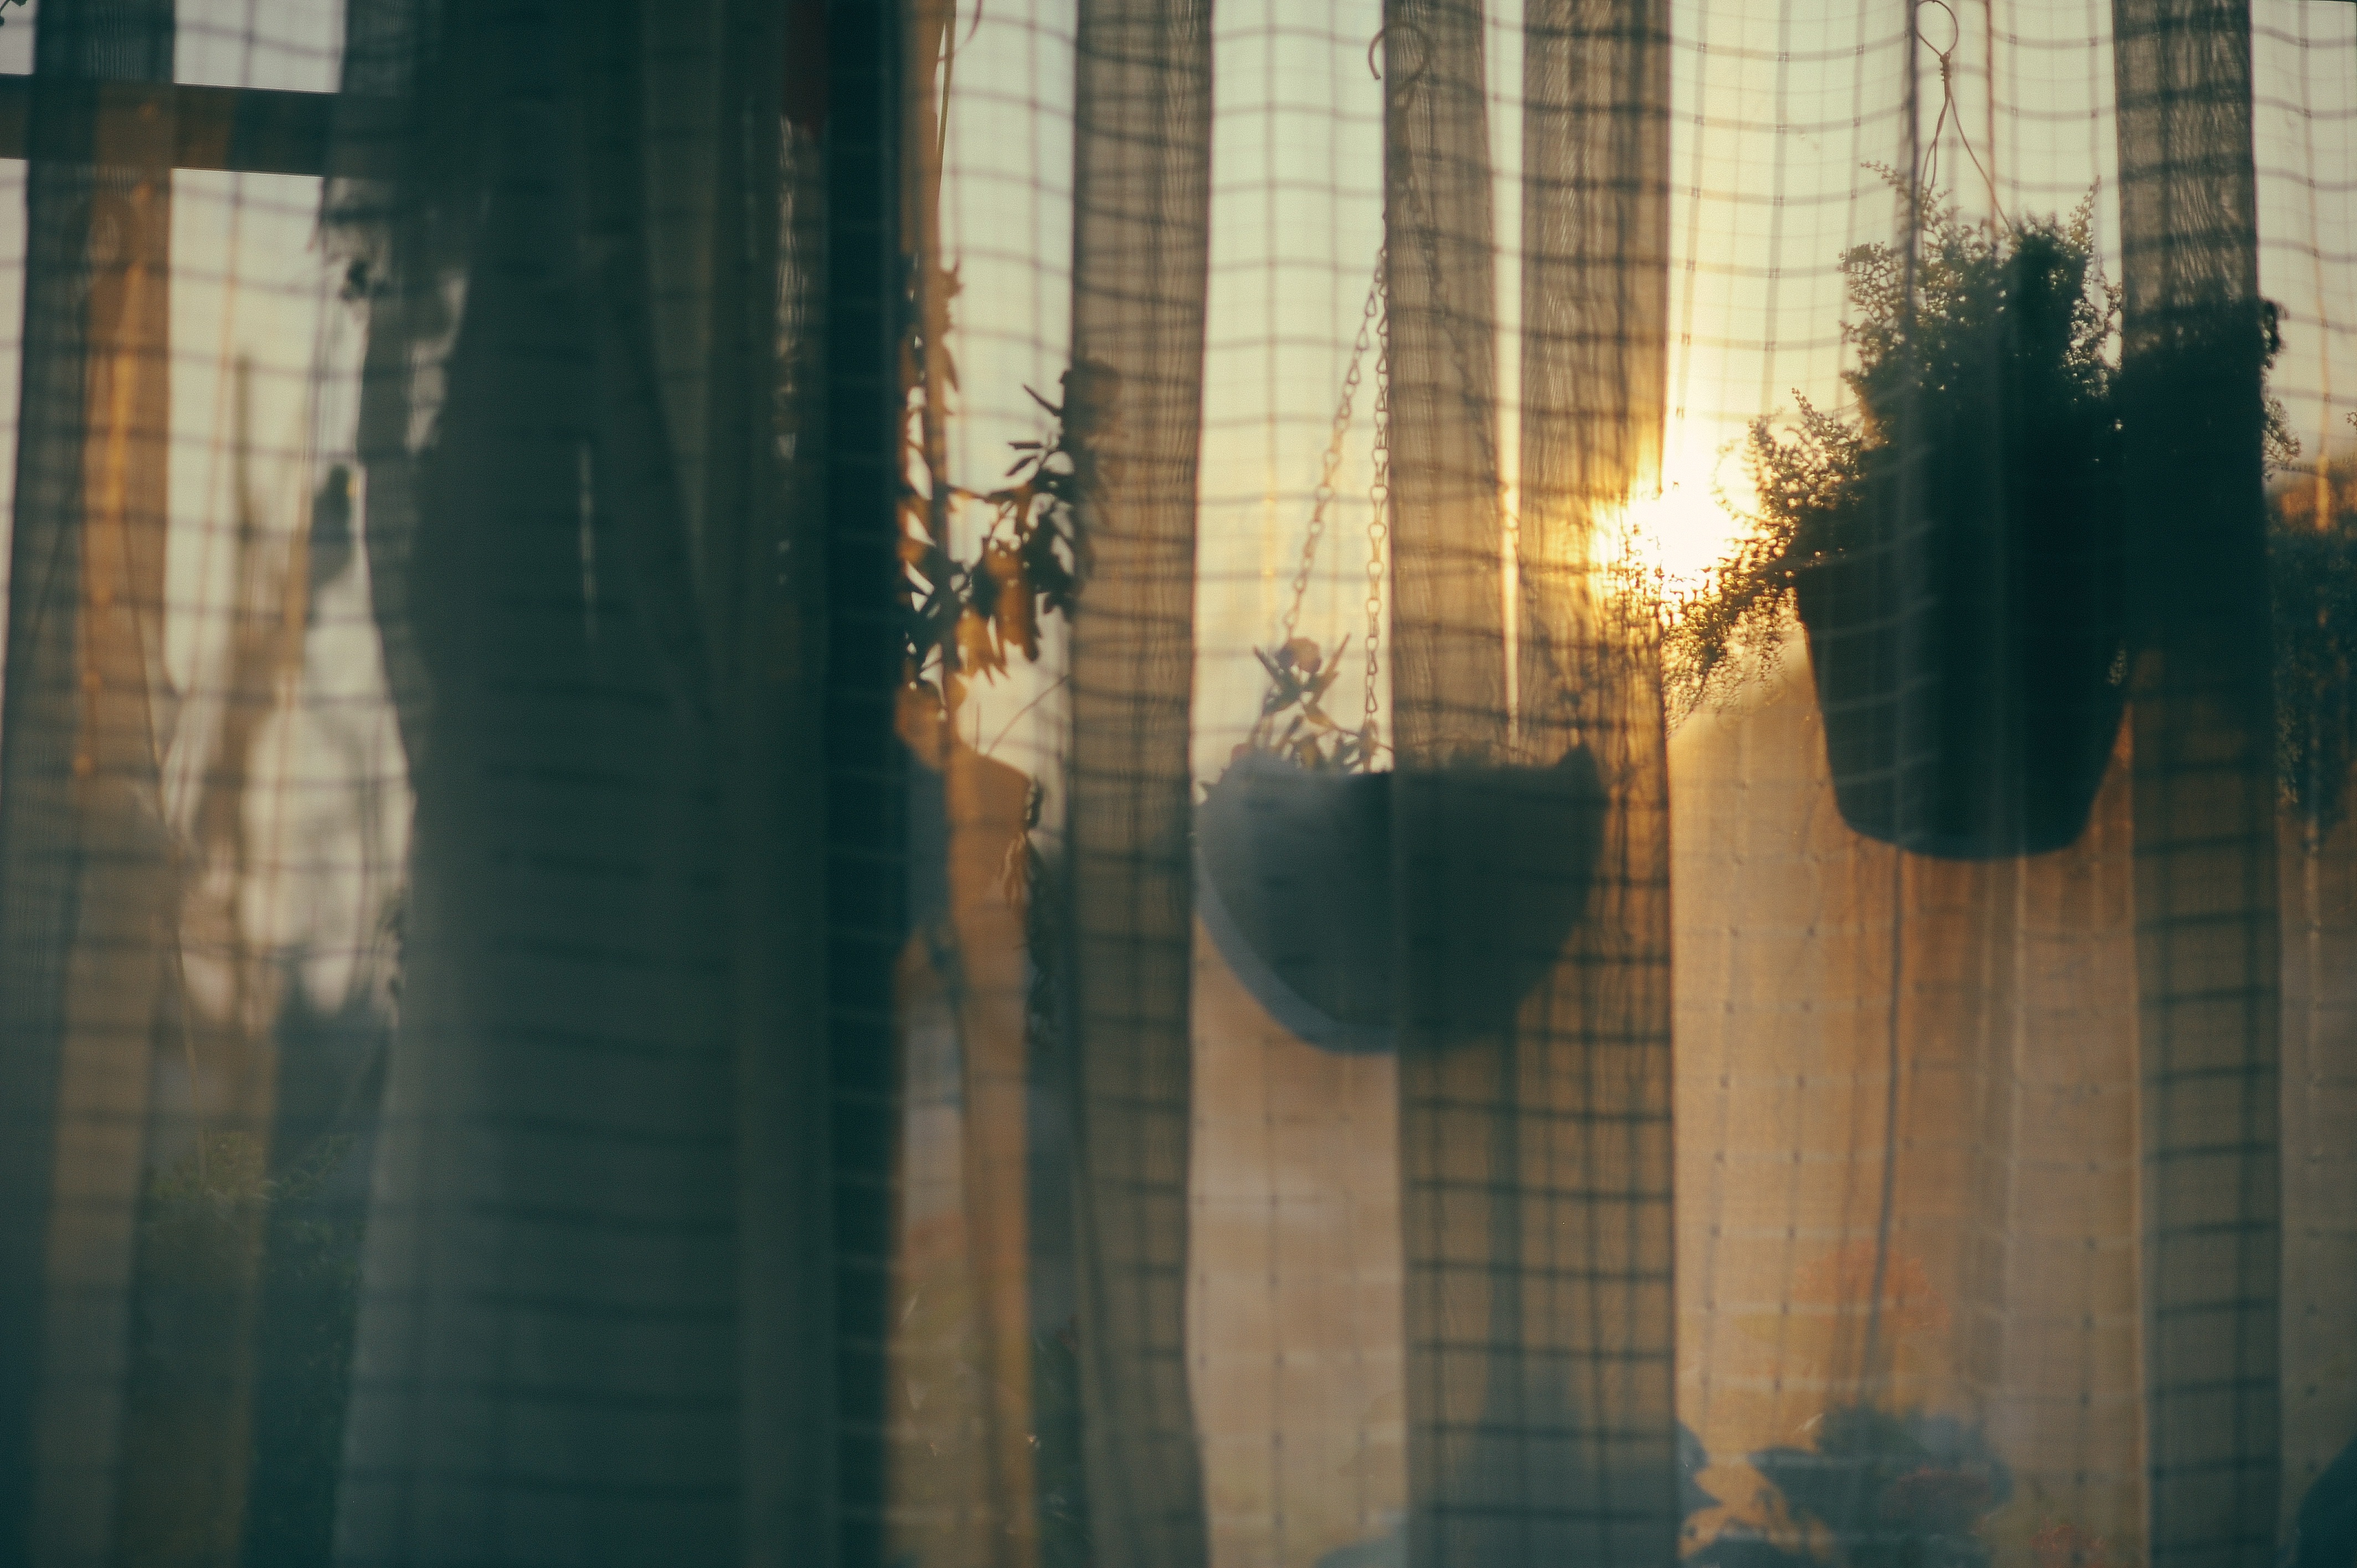
light, sunlight, morning, window, wall, reflection, color, curtain, darkness, blue, interior design, shape, window covering, window treatment